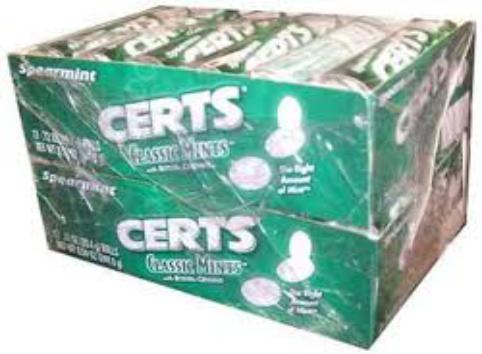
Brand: Certs
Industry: Food